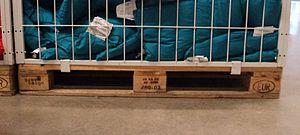
Palette Green Cargo, dans un magasin IKEA canadienSvenska: Green Cargo pall
Green Cargo est le nom d'une entreprise ferroviaire suédoise spécialisée dans le transport de marchandises. Cette société, qui a le statut d'une société par actions et dont le capital appartient entièrement à l'État, est née de l'éclatement des SJ lors de la réforme intervenue en 2001.